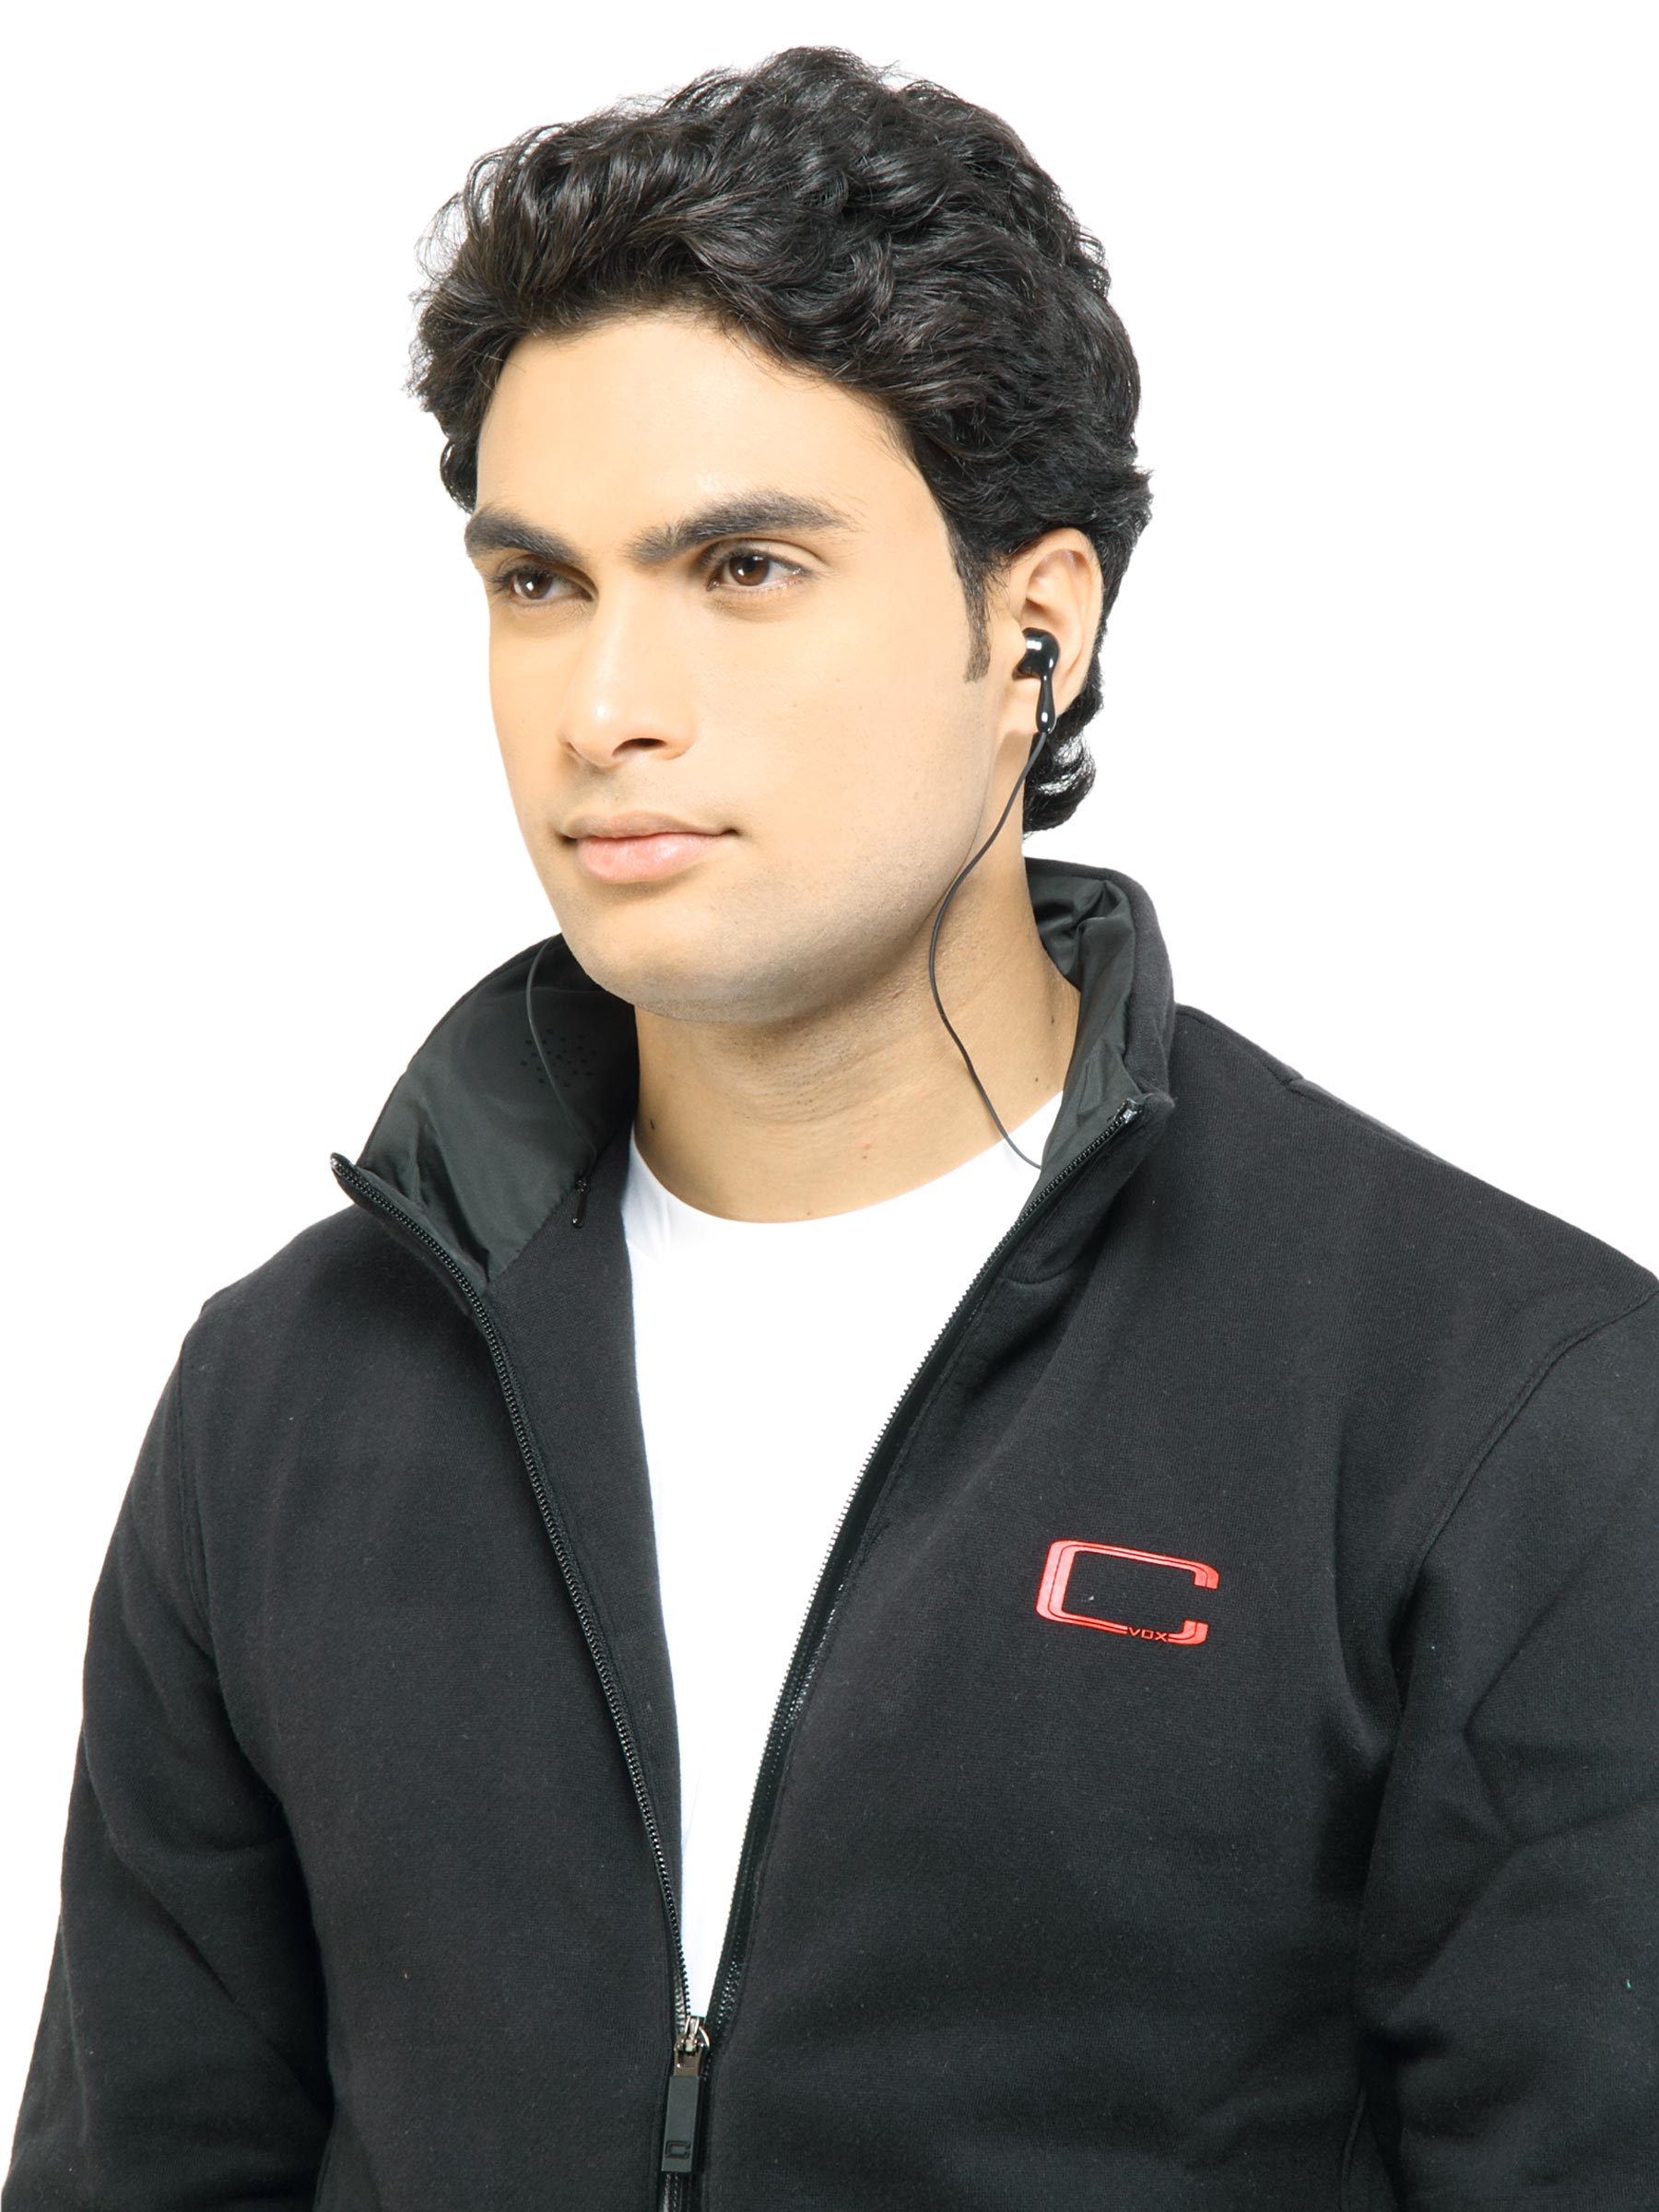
C Vox Men Control Freak Black Jacket
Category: Apparel / Topwear / Jackets
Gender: Men
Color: Black
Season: Fall 2011
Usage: Casual